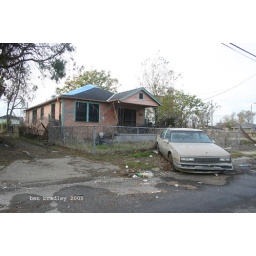
9th ward house - car was lifted and droped in front of house.